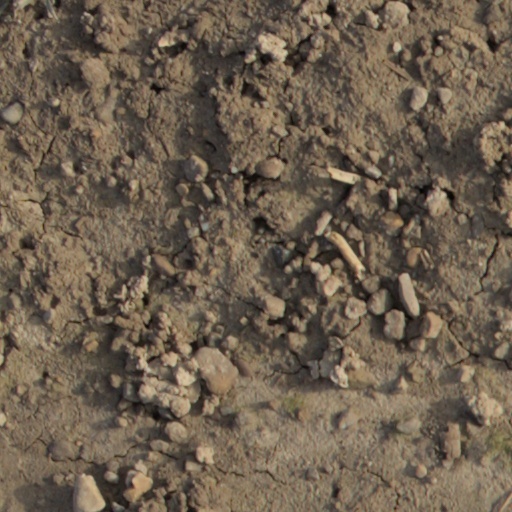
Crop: wheat